Valerie Rodway

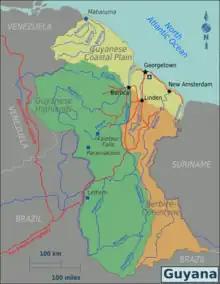
Guyana regions map

Valerie Fraser, born on February 12, 1919, in New Amsterdam, Guyana, was the fifth of eight children and the fourth daughter. Her mother, Jane Elizabeth Fraser, was born in Berbice-Corentyne. Her father, Newton Berthier Fraser, was born in Essequibo (now part of Guyana). Among the fourth generation of mariners in his family, he was known as "Capo" because he was a captain and owner of schooners and sloops that transported goods in and out of the Caribbean. Within British Guiana, sugar was transported to Georgetown from plantations in Berbice. He transported rice, supplies, and passengers from British Guiana to Barbados. White marl was transported from Barbados to British Guiana, where it was used for Georgetown's streets.